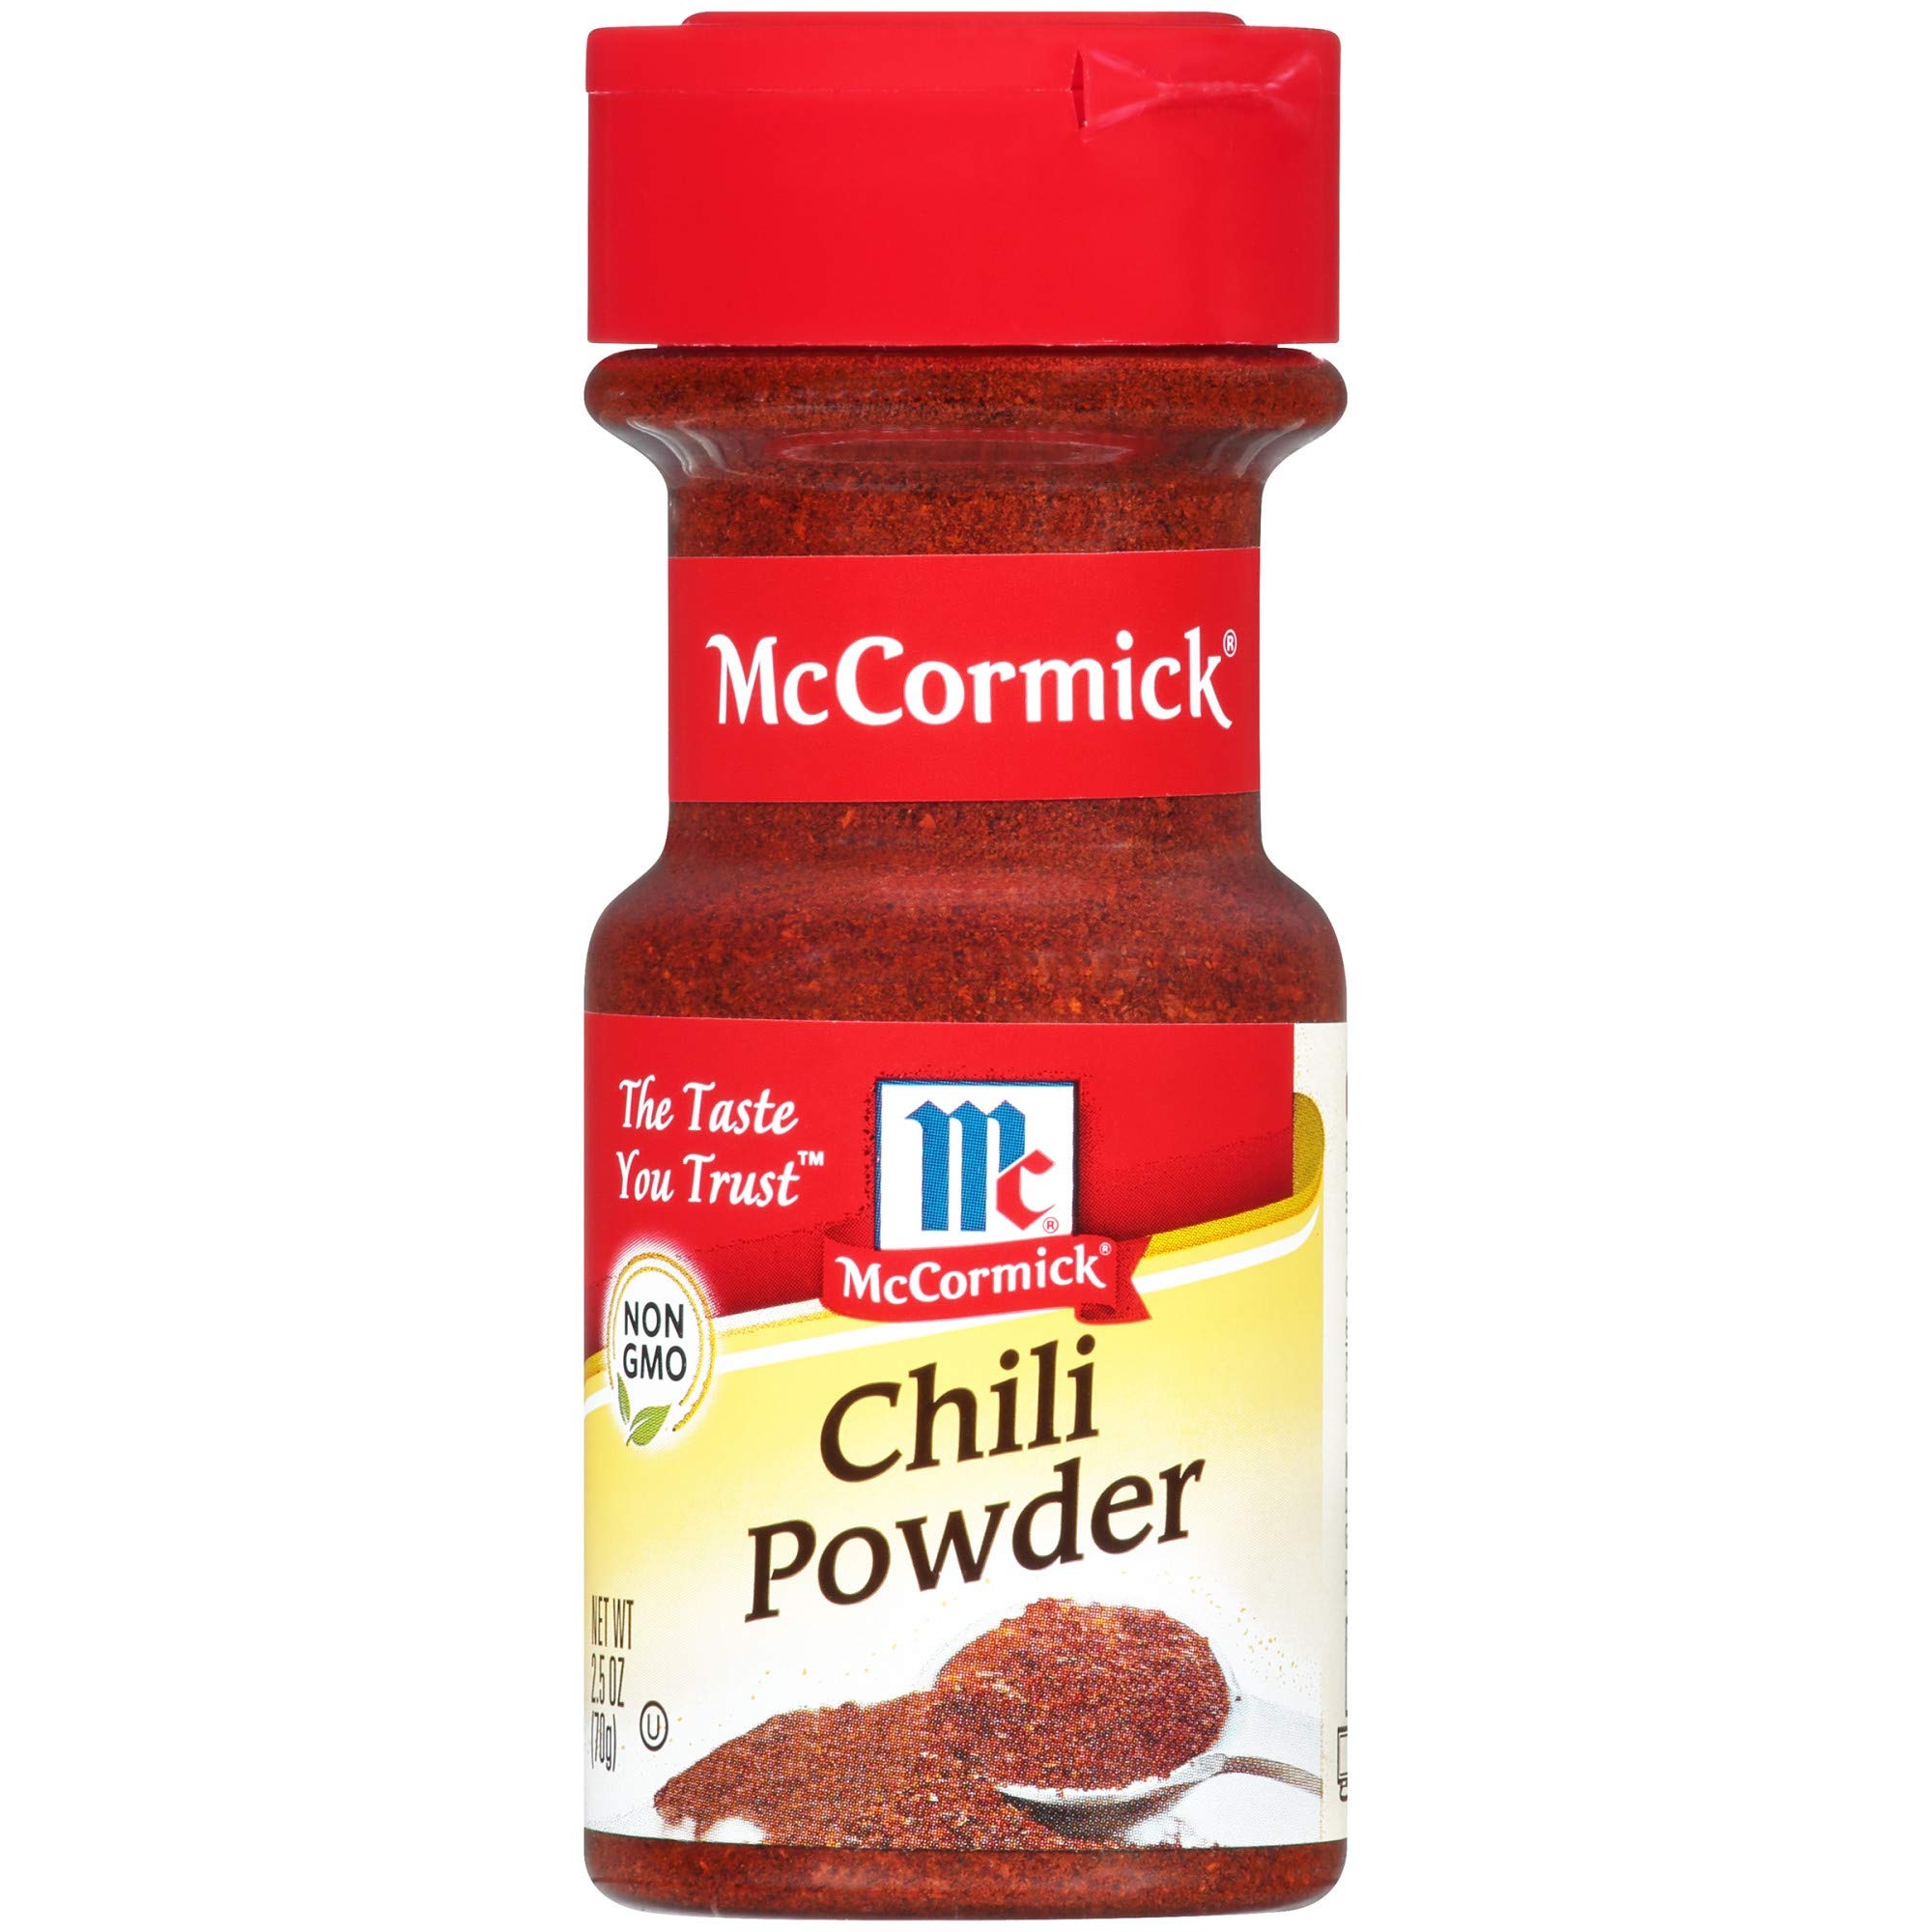
Item Name: McCormick Chili Powder, 2.5 OZ (Pack of 6)
Product Description: McCormick Chili Powder, 2.5-ounce plastic shaker (Pack of 6)
Value: 15.0
Unit: Fl Oz

Price: 2.455